Ngola Ritmos

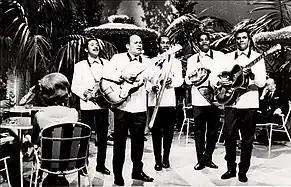
Gégé, Nino Ndongo, Euclides (Fontinhas), Xodó and Zé Cordeiro performing in a venue.

They made their first public appearance with original sounds that at the time were some very popular cultural repertoires. They *raised* musical manifestations linked to the terrible reality of the time in which they lived in with a concern for recreation but also with the hope of transmitting through music the political and economic reality of their country, Angola. Undoubtedly, this work was an awakening of consciences because at the time they rarely had the opportunity to hear Angolans play in shows. They took great pride in this because they had finally taken their music to the neighbourhoods, the musseques as they called them to help their society to reclaim their social and cultural values and revert from colonially imposed norms to their own.